Silas B. Moore Gristmill

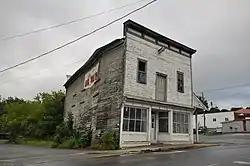

Silas B. Moore Gristmill is a historic grist mill located at Ticonderoga in Essex County, New York. It was built in 1879–80 and is a two-story, three-bay wood-frame commercial building with shiplap siding and Italianate style details. A two-story, rectangular addition completed about 1885 is attached to the rear of the main block.